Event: Nepal Earthquake
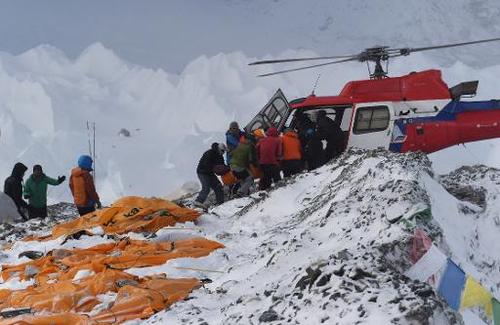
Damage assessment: damage